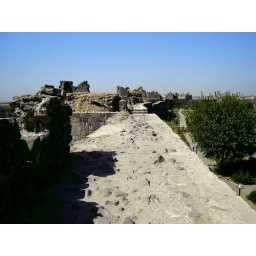
The famed black and white stone walls running around Diyarbakir